Kołobrzeg

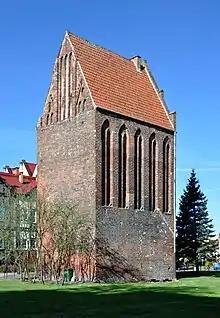
Fuse Tower, last remnant of the medieval fortification

Already in 1248, the Kammin bishops and the Pomeranian dukes had interchanged the "terrae" Stargard and Kolberg, leaving the bishops in charge of the latter. When in 1276 they became the souvereign of the town also, they moved their residence there, while the administration of the diocese was done from nearby Köslin (Koszalin). In 1345, the bishops became Imperial immediate dukes in their secular reign.